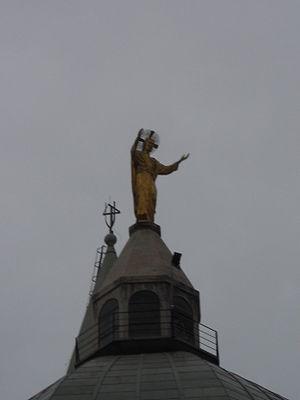
La basilique Sacro Cuore di Gesù est un édifice religieux catholique de la ville de Grosseto en Toscane en Italie.